Till Death Do Us Part (Pretty Little Liars)

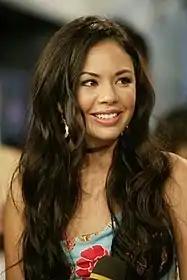
Janel Parrish's (pictured) character Mona was highly praised by critics.

Jessica Goldstein of "Vulture" gave the episode a 3 out of 5 stars rating, writing a mixed review for it. Gavin Hetherington highlighted some lines of the episode, praising Mona's triumph over "A.D.", commenting: "Mona hasn't really changed in her obsession with playing with dolls (and people), and it was just beautiful justice here. No more loser Mona. She won this one."